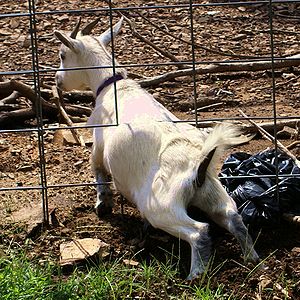
Ged / Galleri
Geden, også kaldet tamgeden, er et husdyr, der tilhører underfamilien Caprinae i familien Bovidae. Den nedstammer fra bezoargeden, der for 8000-9000 år siden var et af de første dyr, der blev domesticeret af mennesket. Geden blev brugt som trækdyr, gedeost blev fremstillet af mælken, skind og uld blev brugt til tøj, og kødet blev spist. Ulden kunne dog kun udnyttes fra de langhårede racer. I gamle dage blev også knoglerne brugt til fremstilling af forskellige redskaber.